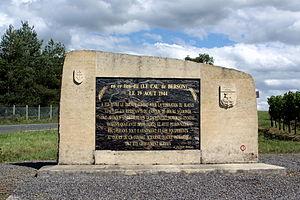
Berson est une commune du Sud-Ouest de la France, dans le département de la Gironde.